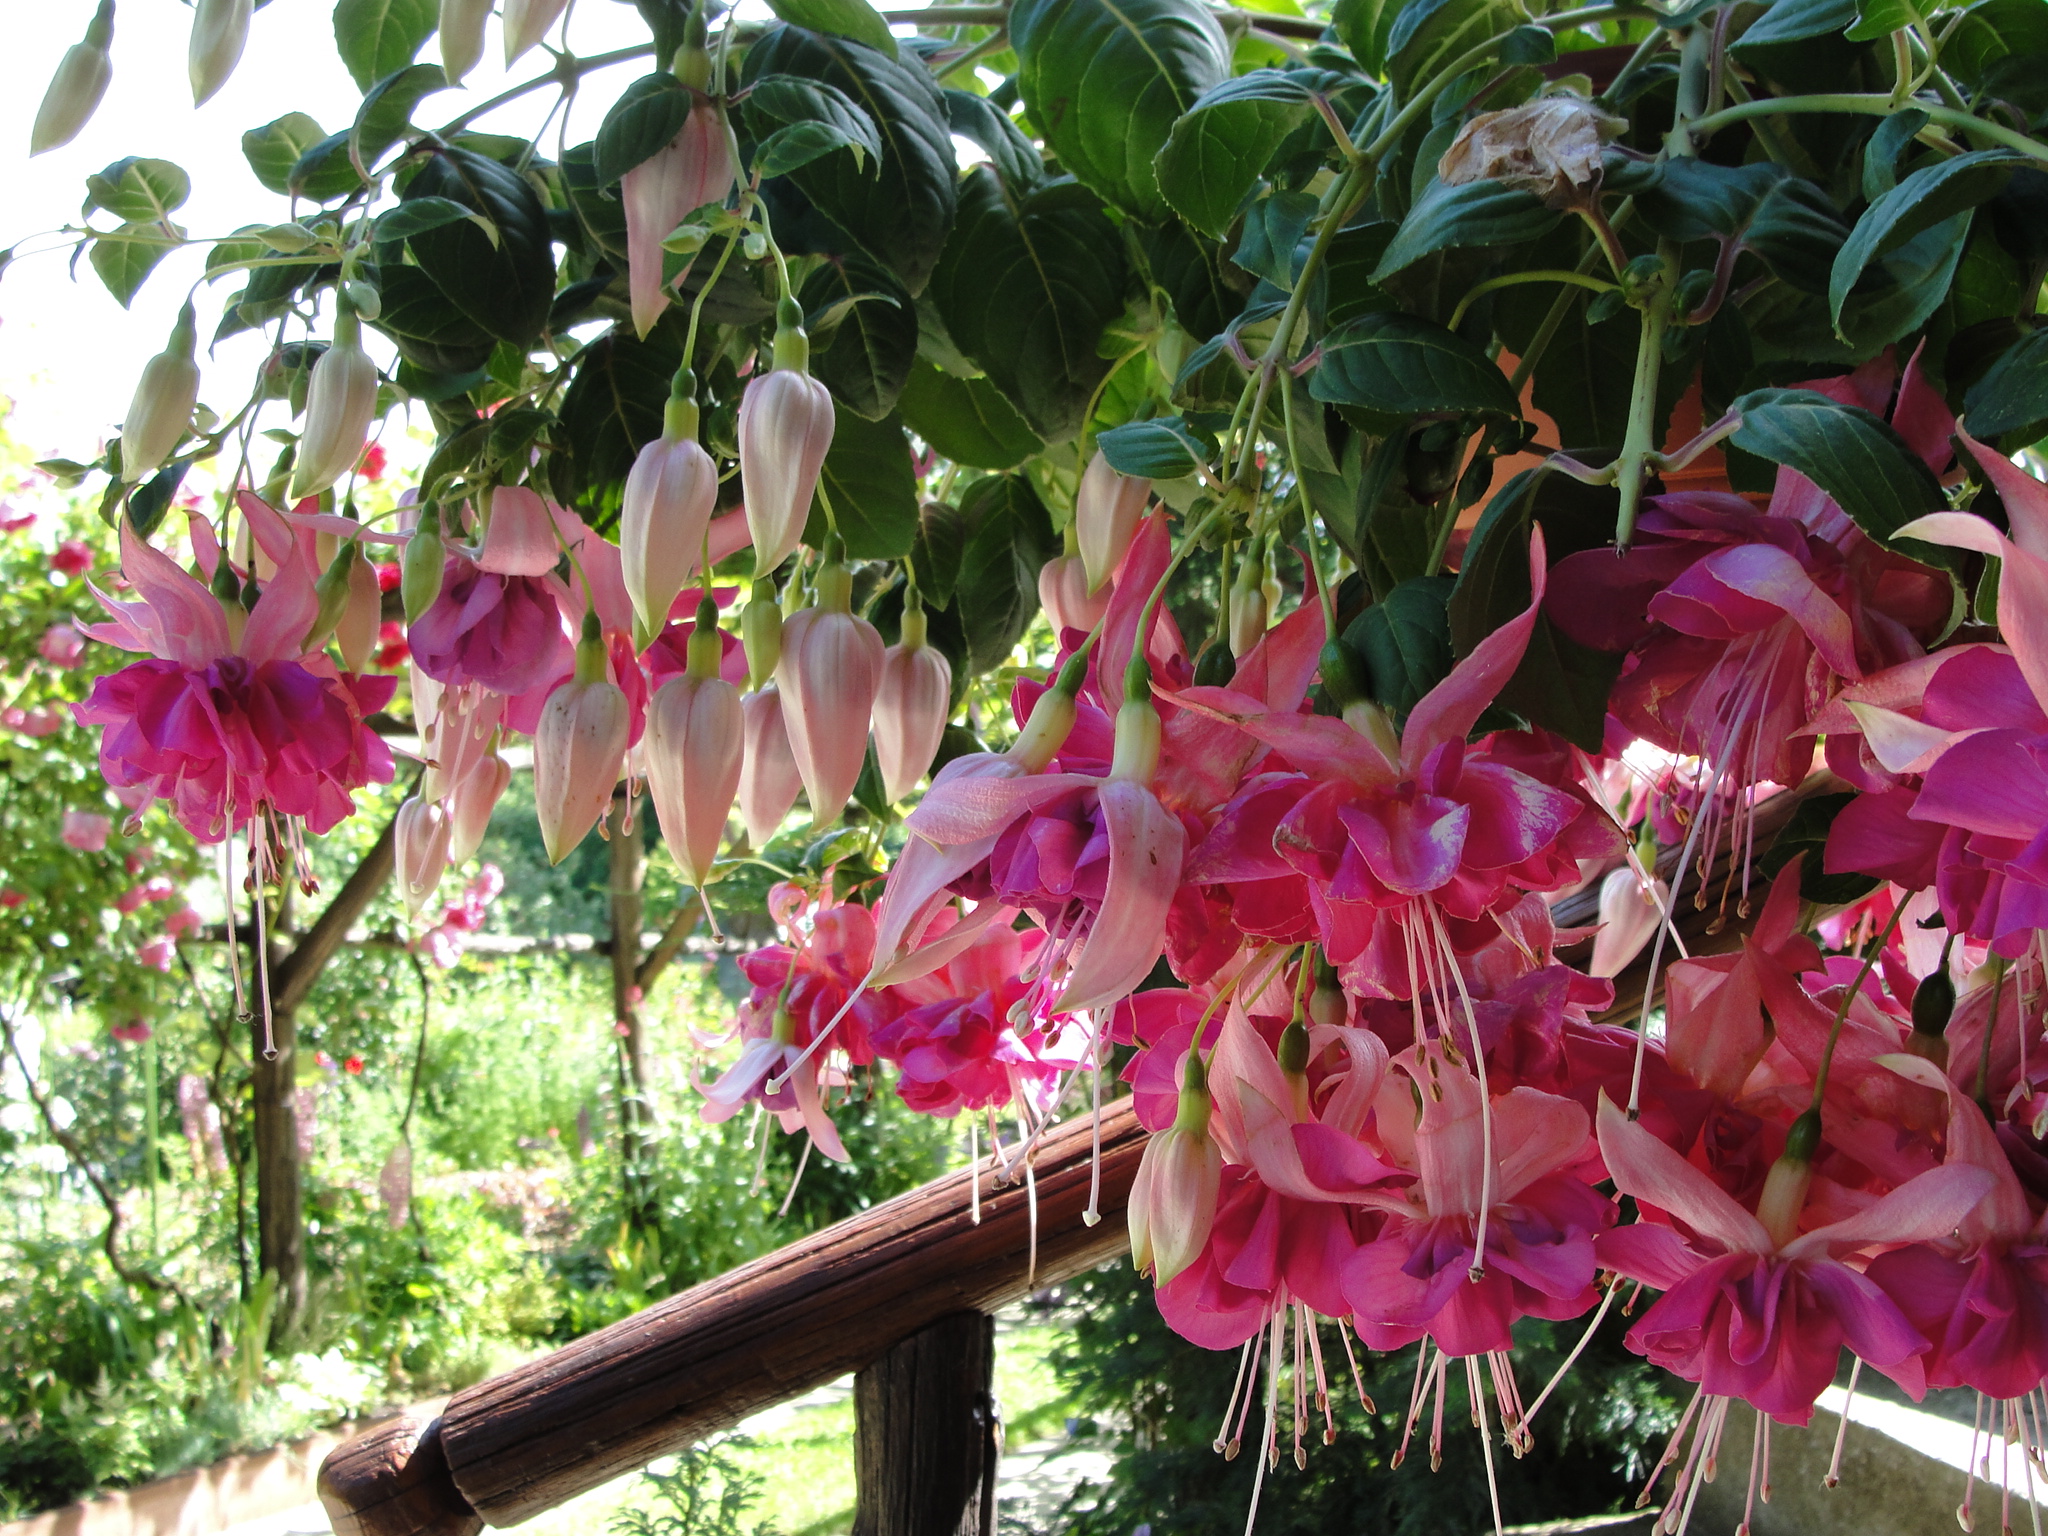
fuchsia, flower, plant, flowering plant, flora, pink, spring, annual plant, shrub, evening primrose family, seed plant